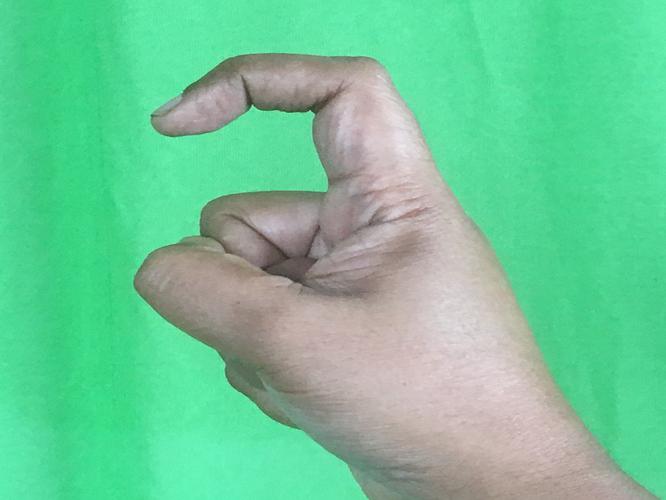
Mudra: Tamarachudam
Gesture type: single_hand